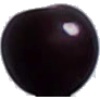
Label: cherry_wax_black